Persia Beal House

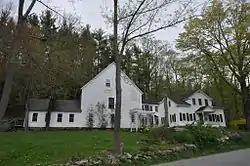

The Persia Beal House is a historic house at 797 Chesham Road in Harrisville, New Hampshire. It is now the Harrisville Inn. Built about 1842, it is one of the best-preserved 19th century connected farmsteads in the town. The property is also notable for its association with Arthur E. Childs, who purchased the property to serve as the estate farm for his nearby Aldworth Manor summer estate. The house was listed on the National Register of Historic Places in 1988.